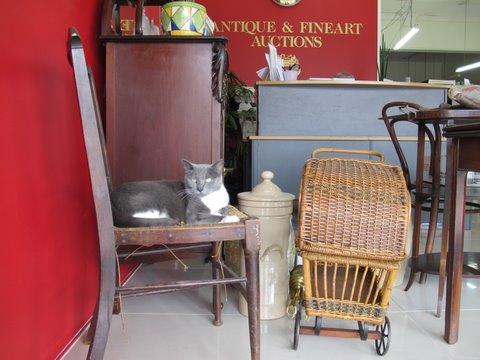
user: Given an image and a question. Answer the question in a short answer. Question: Which type of wood is used to make this brown chair shown in this photo? Short Answer:
assistant: wicker